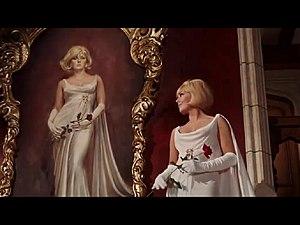
Michael Luciano — né le 2 mai 1909 à McAdoo, mort le 15 septembre 1992 à Los Angeles — est un monteur américain, membre de l'ACE.
Le Démon des femmes est un film américain de Robert Aldrich, sorti en 1968.
Jean Rouverol, née le 8 juillet 1916 à Saint-Louis et morte le 24 mars 2017 à Dover, est une actrice, scénariste et écrivaine américaine.